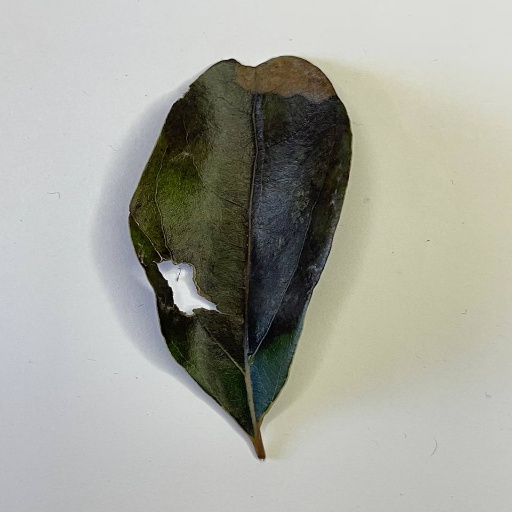
Species: Camphor
Leaf condition: Bacterial Spot